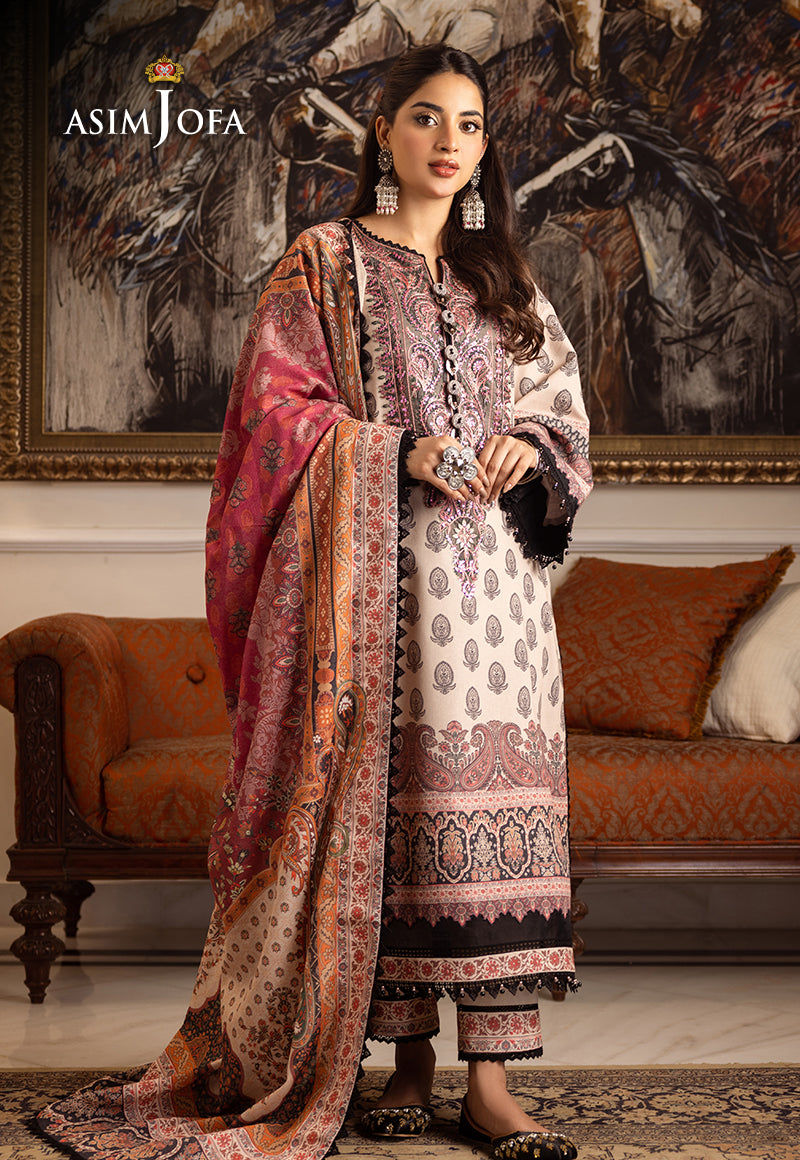
multi embroidered salwar suit by asma